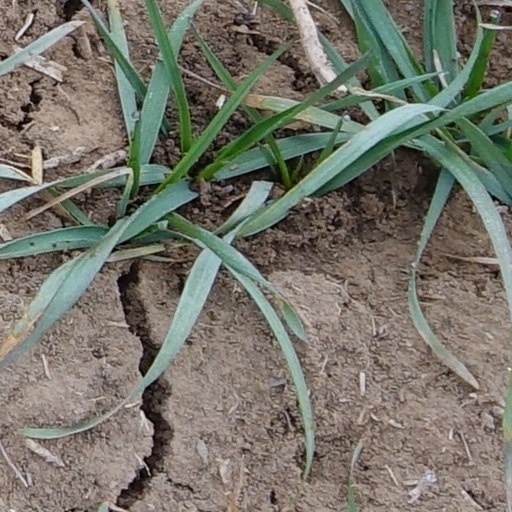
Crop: wheat